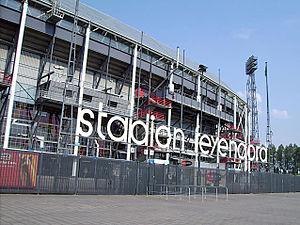
La culture gabber désigne une sous-culture jeune ayant émergé aux Pays-Bas au début des années 1990, et qui s'est étendue sur une partie de l'Europe au cours des années 1990 et 2000. Elle est fortement liée à tout un mode de vie, avec code vestimentaire, lieux de rencontre et musique gabber. Elle est également associée à des représentations négatives, comme l'usage de drogues — pratique avérée voire revendiquée par les gabbers — la violence et le racisme — cas isolés montés en épingle par les autorités —, ces derniers phénomènes contre lesquels les gabbers ont constamment lutté. Quasi disparue dans les années 2010, cette sous-culture a laissé de fortes marques dans la société néerlandaise.